Phenanthrene

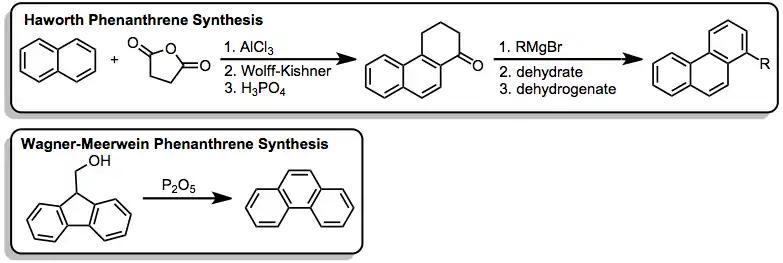

Commercially phenanthrene is not synthesized but extracted from the byproducts of coal coking, since it makes around 4–6% of coke oven coal tar.